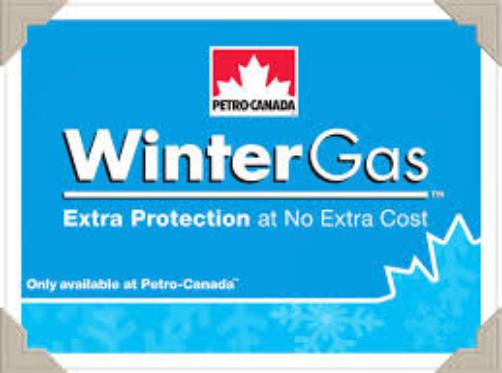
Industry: Transportation